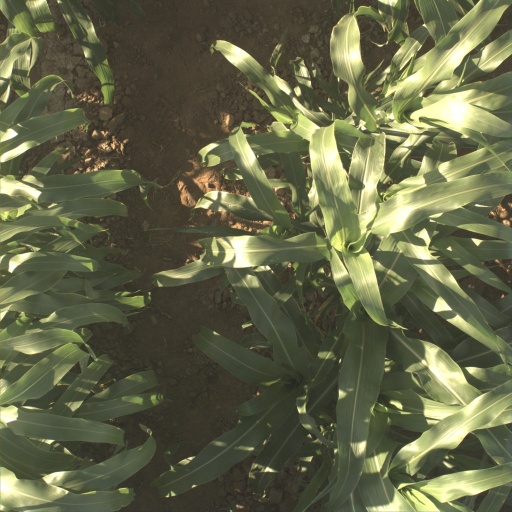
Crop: sorghum